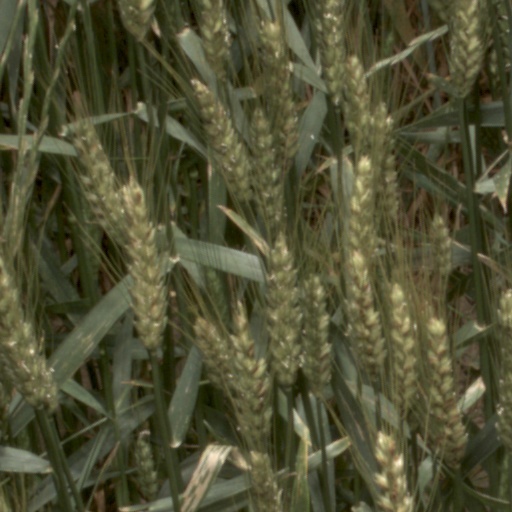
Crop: wheat